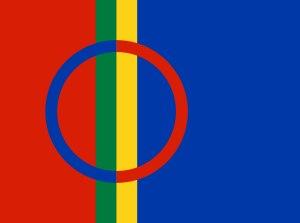
La politique linguistique de la Finlande désigne le comportement de l'État finlandais à l'égard des langues parlées dans ce pays, et des groupes de population parlant ces langues. Depuis le XIXᵉ siècle, cette politique, tournée vers le bilinguisme, a été marquée par les rapports de force entre les défenseurs du suédois, parlé par une minorité, et ceux du finnois.
La région de Laponie est une vaste zone située dans la province historique de Laponie, dans le nord de la Suède, en Laponie. Plus précisément, elle s'étend sur les communes de Gällivare et Jokkmokk, le long de la frontière suédo-norvégienne. La région est inscrite au patrimoine mondial en 1996 en tant que bien mixte.
Le drapeau des Samis, une nation autochtone de Fennoscandie dans le nord de la Norvège, de la Suède, de la Finlande et de la Russie représente ce peuple ainsi que la Laponie, le territoire traditionnel des Samis. Le drapeau sami a été adopté en 1986 en Suède. La partie rouge du cercle représente le soleil et la partie bleue représente la lune. Les couleurs des Samis, rouge, vert, jaune et bleu, sont représentées dans le drapeau.
La Laponie est une région transnationale située dans le nord de la Fennoscandie, à cheval sur les territoires norvégien, suédois, finlandais et russe, dont le peuple autochtone sont les Samis.